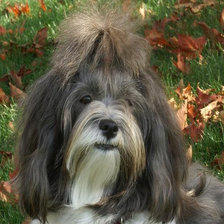
Species: dog
Breed: havanese